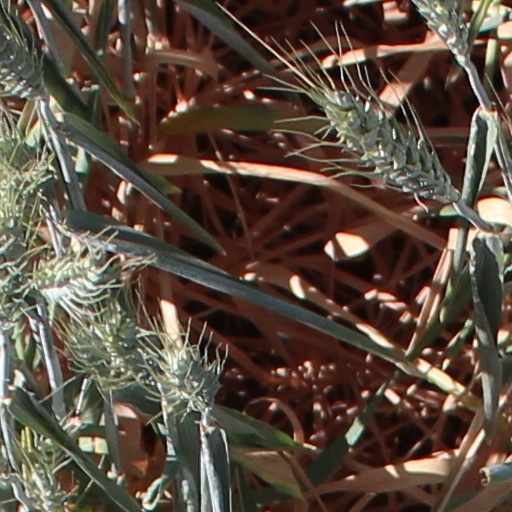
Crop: wheat